Alois Vašátko

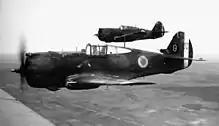
"Armée de l'air" Curtiss H-75 fighters flying in close formation in June 1940

The next day Vašátko and fellow-Czechoslovaks Adolf Vrána and Tomáš Vybíral were posted to the "Groupe de Chasse I/5 "La Fayette"", which was equipped with new Curtiss H-75-C1 fighter aircraft.